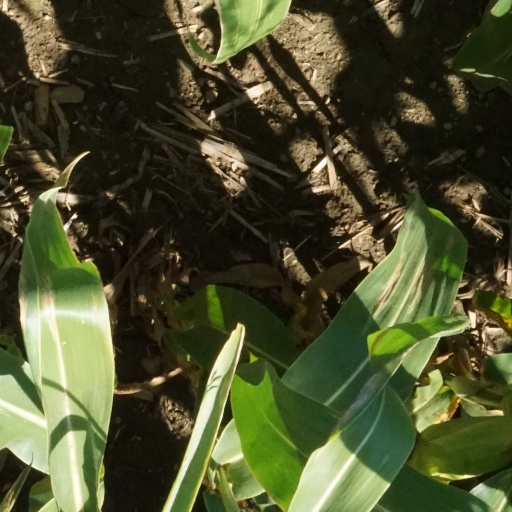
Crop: maize; corn